Antonio de Caldonazzo

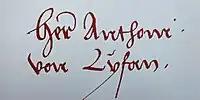
"Herr Antoni von Lyfan": the German version of Caldonazzo's name as it was written in the "Freydal" tournament book

Caldonazzo was the son of Giacomo (or Jacobus) de Caldonazzo, Baron of Ivano, and Laura della Volpe de Vicenza. The Caldonazzo family were long-established as part of the nobility of the South Tyrol. In 1468, following the death of Giacomo, his widow transferred the castle at Ivano to Archduke Sigismund of Habsburg, ruler of the Tyrol, in exchange for the payment of a pension. Sigismund's cousin, Maximilian of Habsburg, son of the Holy Roman Emperor, Frederick III, became ruler of Tyrol in 1490 and, in 1492, Antonio de Caldonazzo and his brother Hans renounced to him their remaining rights to the Barony of Ivano.